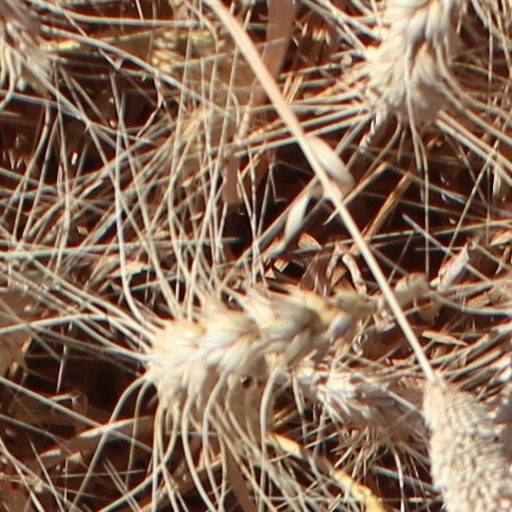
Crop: wheat